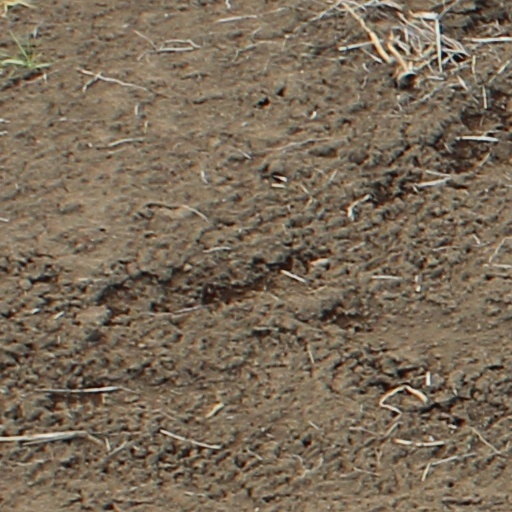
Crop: wheat